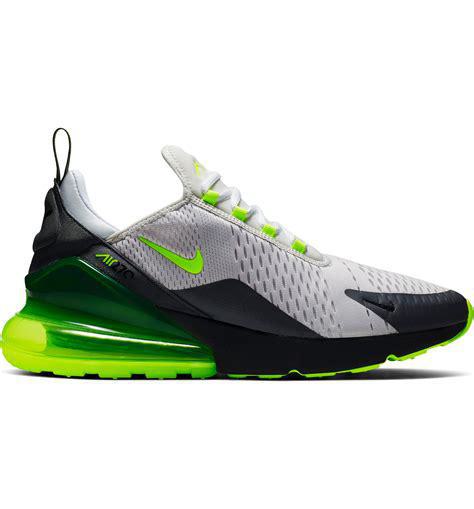
Brand: Nike
Model: Air Max 270